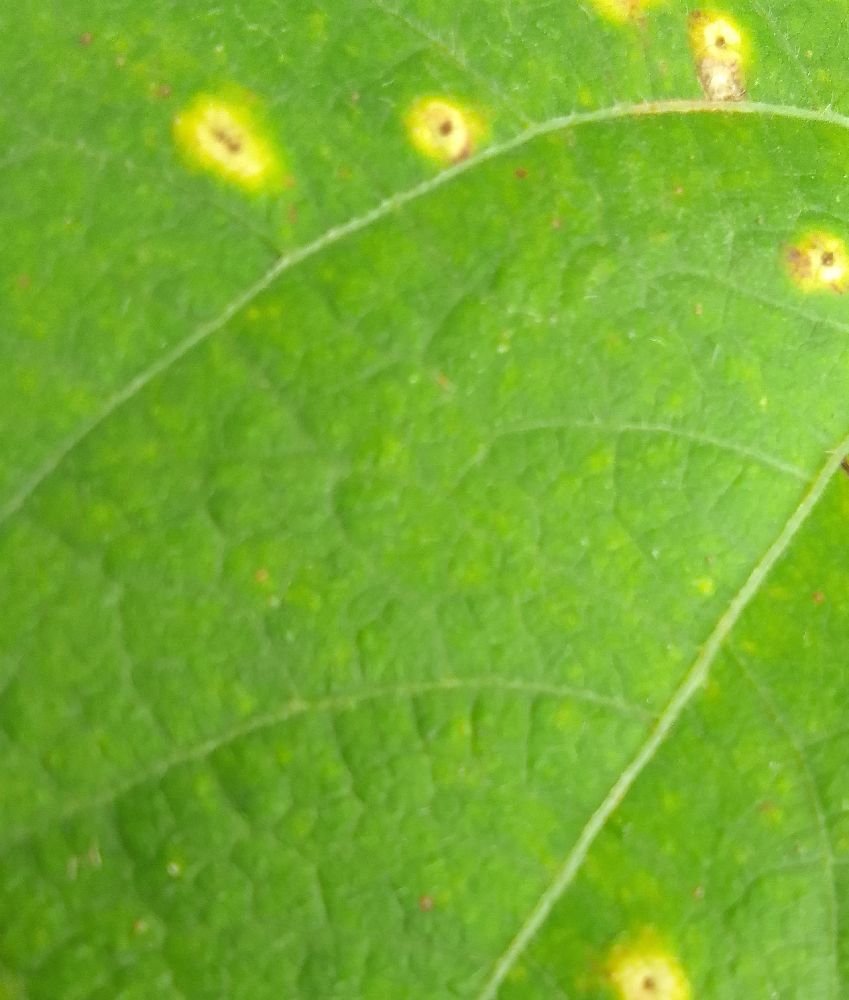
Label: rust